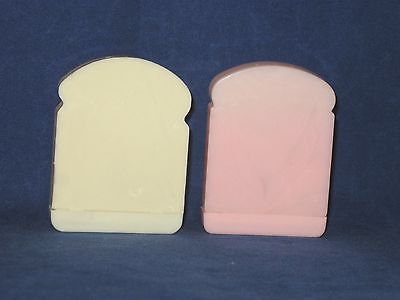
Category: toaster